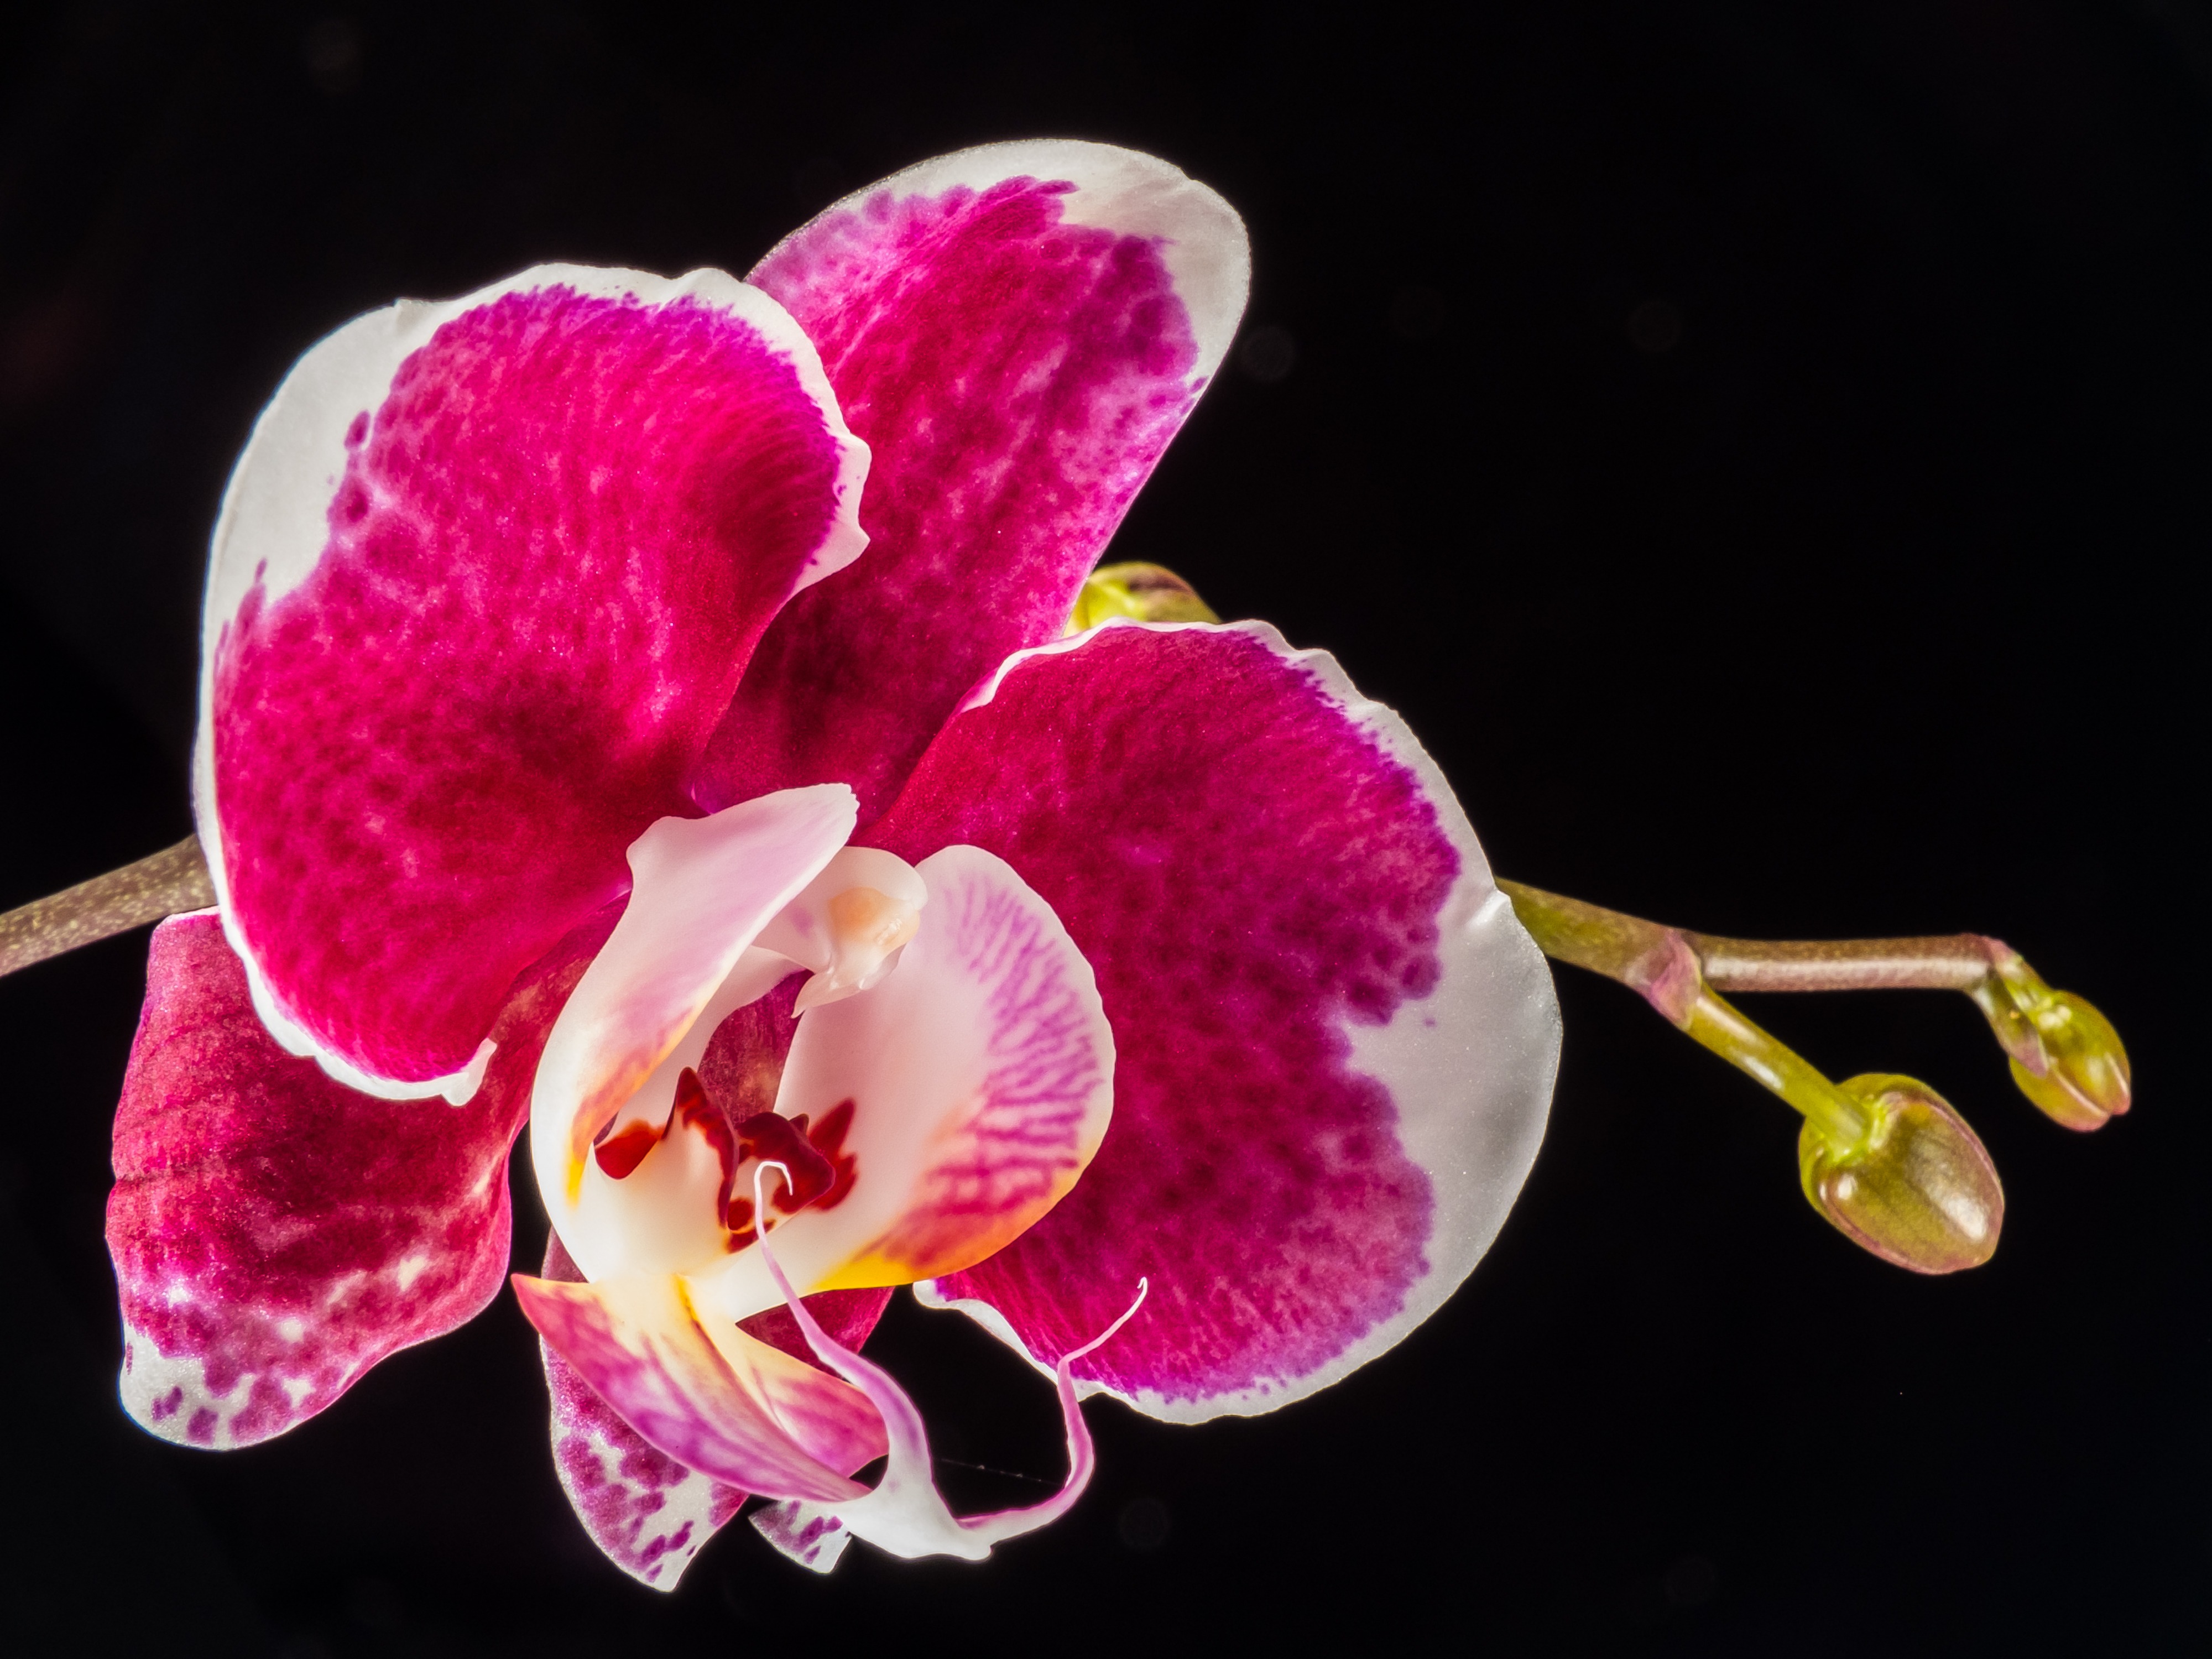
blossom, plant, photography, flower, petal, bloom, pink, close, flora, orchid, close up, macro photography, flowering plant, red white, cattleya, plant stem, land plant, moth orchid, christmas orchid